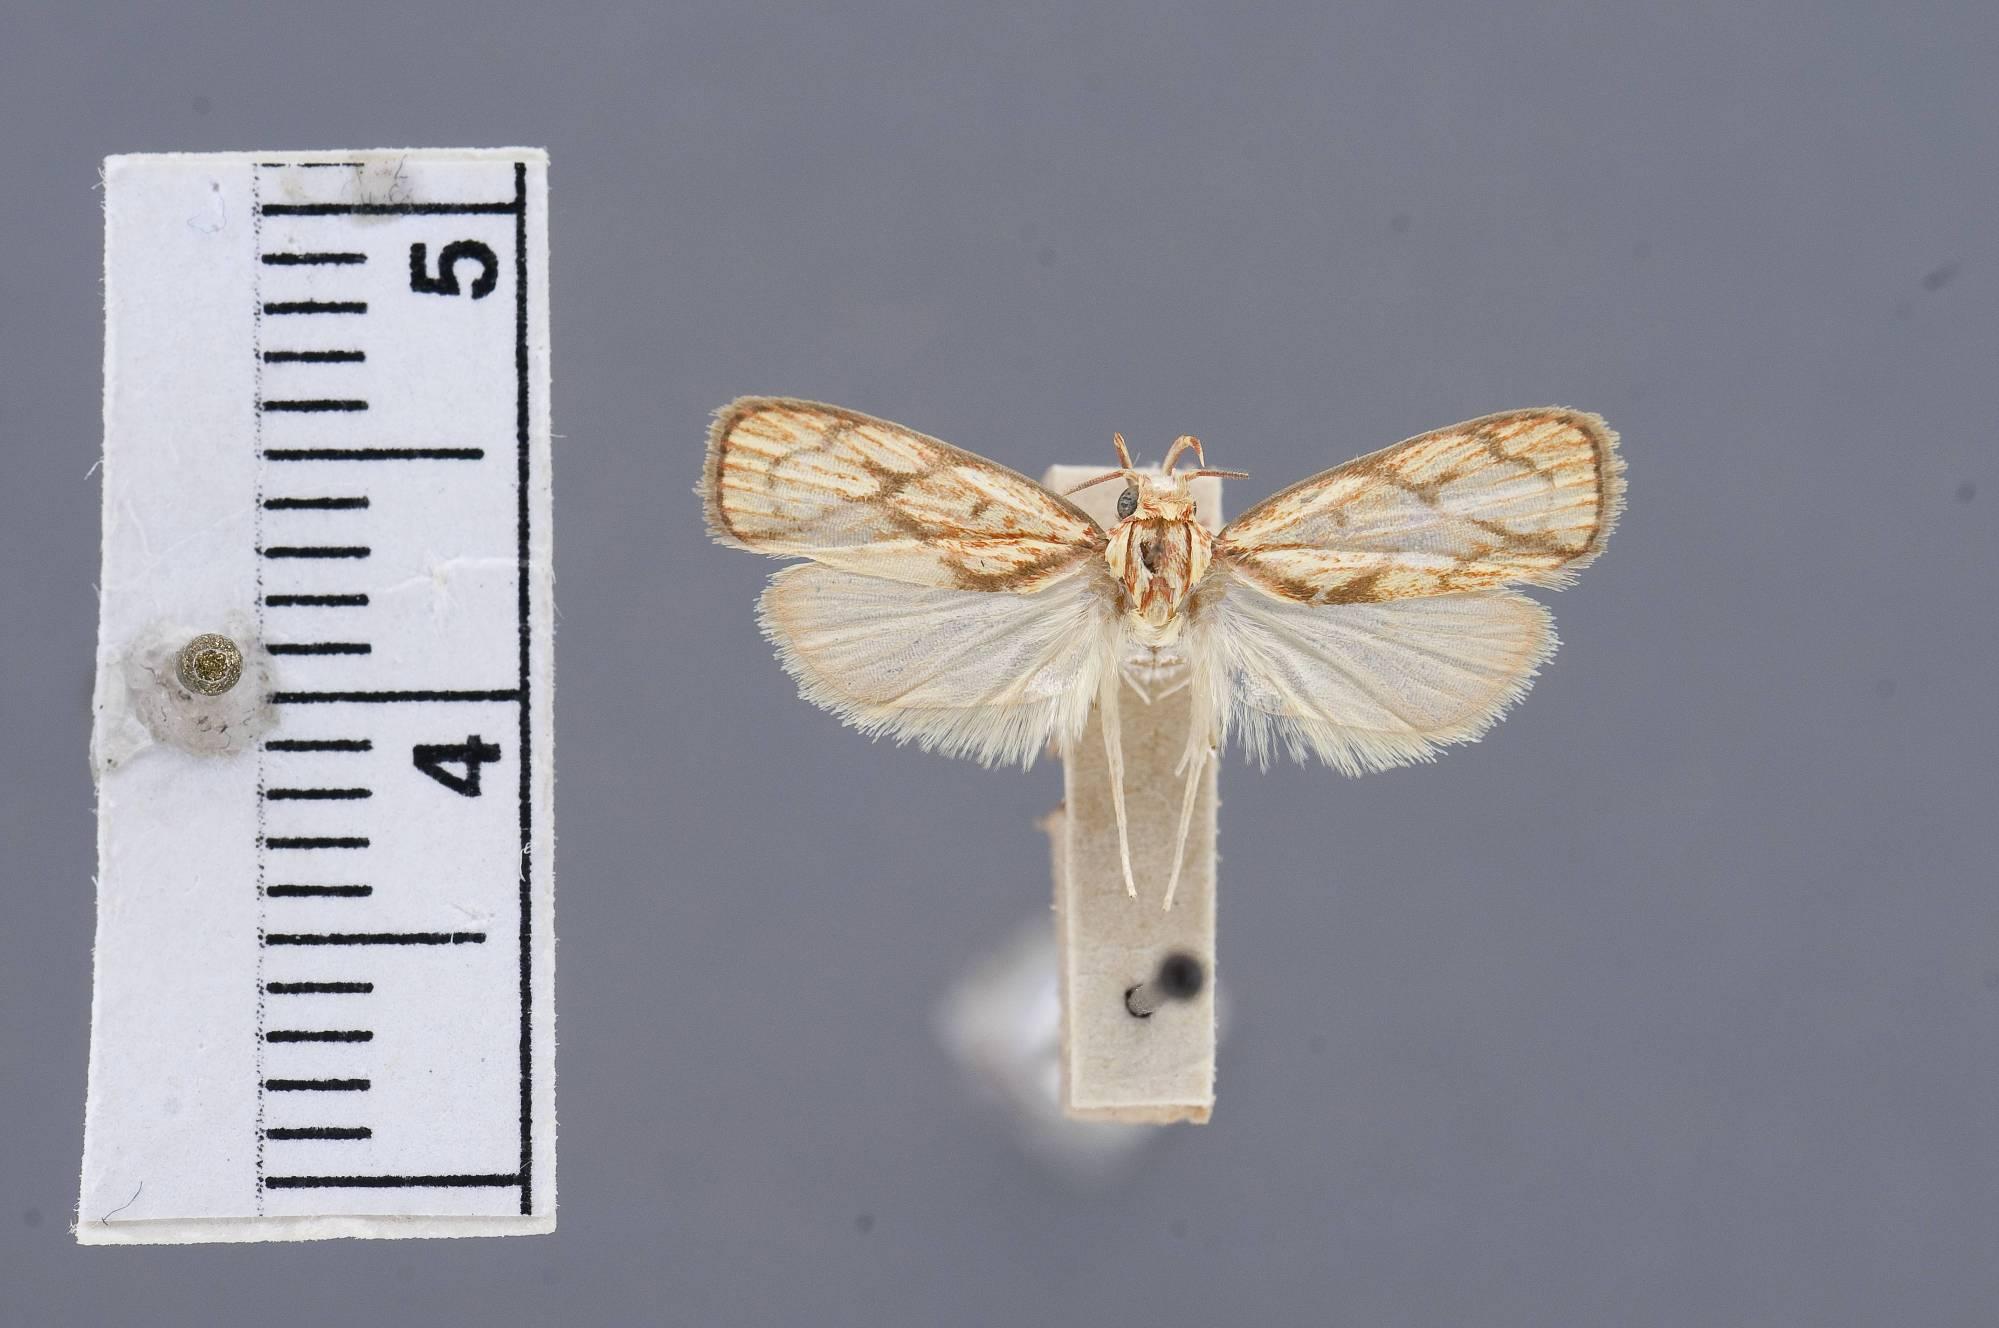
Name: Psilocorsis crucifera
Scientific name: Psilocorsis crucifera Busck, 1914
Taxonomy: Animalia, Arthropoda, Insecta, Lepidoptera, Glossata, Depressariidae, Depressariinae
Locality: Trinidad River, Panama